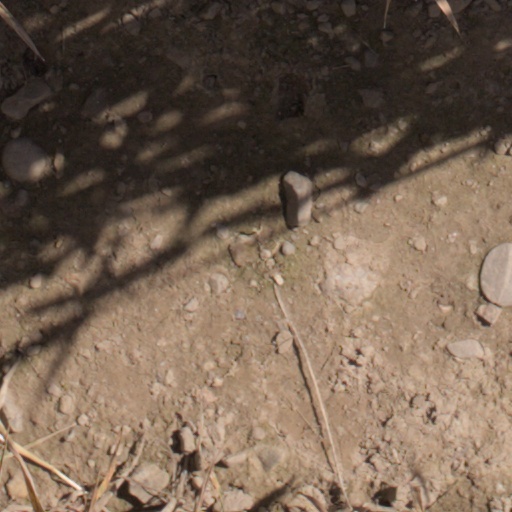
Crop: wheat